Technological studies

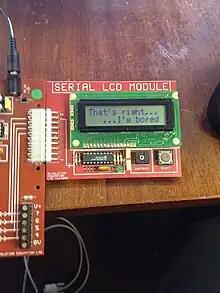
A Higher Technological Studies pupil interfaces a serial LCD module with a STAMP micro-controller.

Technological Studies is a subject taught in Scottish secondary schools. It encompasses a wide range of engineering-related topics and provides a solid knowledge base for further study in engineering-related disciplines.